Michigan Wolverines track and field

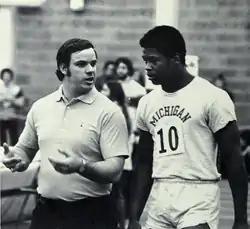
Coach Harvey with Russell Davis, c. 1976

Jack Harvey served as head coach of the Michigan track team for 25 years from 1975 to 1999—longer than any other head coach in the history of the program. Harvey was a University of Michigan track team member in the 1960s, an All-American and Big Ten shot put champion. He served as an assistant coach at the school before taking over as head coach in 1975. Harvey coached 93 All-Americans and six Olympians in his 25 years as head coach. His track teams placed in the top ten at the NCAA championships on five occasions and won 10 Big Ten championships—four indoor and six outdoor.